Soundgarden

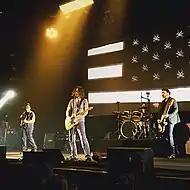
Soundgarden performing in 2013

In April 2011, Soundgarden announced a summer tour consisting of 16 dates across the US with various opening acts. The band later headlined Voodoo Experience at City Park in New Orleans on the 2011 Halloween weekend. In March 2012 a post on the band's official Facebook page said a new song, "Live to Rise", would be included on the soundtrack of the upcoming movie "The Avengers", based on the Marvel Comics franchise. It was the first newly recorded song the band had released since re-forming in 2010. "Live to Rise" was released as a free download on iTunes on April 17. Also in March it was announced that Soundgarden would headline the Friday night of the Hard Rock Calling Festival the following July in London, England. In April, Soundgarden announced the release of a box set titled "Classic Album Selection" for Europe, containing all of their studio albums except for "Ultramega OK", and live album "Live on I-5". On May 5, just before The Offspring began playing their set, the band appeared as a special guest at the 20th annual KROQ Weenie Roast in Irvine, California. Later that month, Soundgarden told "Rolling Stone" they were eyeing an October release for their new album. That June, the band appeared at Download Festival in Donington, England. The band released "Been Away Too Long", the first single from their new album "King Animal" on September 27; the album was released on November 13, 2012. The band released a video for "By Crooked Steps", directed by Dave Grohl, in early 2013. "Halfway There" was the third single released from the album.